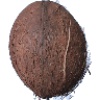
Label: cocos